Vultures 1

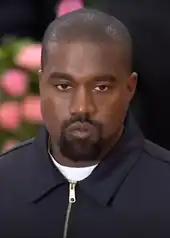
Kanye West at the Met Gala in 2019

"Vultures 1" is a hip-hop album that encompasses house, R&B, and trap, incorporating elements of gospel and industrial music. The album was described as more cohesive than West's recent records; none of the tracks are mumbled. Steven J. Horowitz of "Variety" summarized the musicality as a collection "of sharp aural moments that twists and shifts at each turn", observing that the different producers provide variety and scope. "Pitchfork"s Paul A. Thompson described the beats as "rhythmically complex", with a lack of any heavy influences. According to "The Guardian" journalist Alexis Petridis, features a variety of styles, although he thought it is still uneven. In AllMusic, Fred Thomas noted West demonstrates the "same electric inventiveness" that made him famous as a producer, attributing this to aspects of the tracks like sparseness, funk, and orchestral music. "The New York Times" journalist Jon Caramanica opined that the album reminds him of "the texture-focused darkwave rap" style utilized by rappers Playboi Carti and Travis Scott, which originated with West's 2013 record "Yeezus".